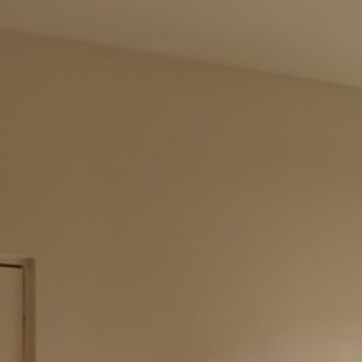
Material: painted